Rill Cove Wreck

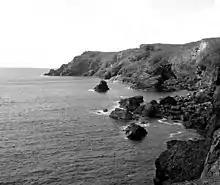
The coast west of Kynance Cove

The Rill Cove Wreck is an underwater wreck of a 16th-century Spanish cargo ship lying off the coast of Rill Cove, west of Kynance Cove, in Cornwall, England, UK.